Fetter Schrier Hoblitzell

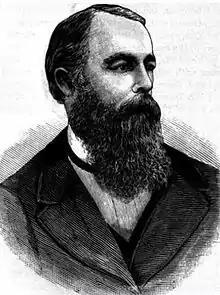
Hoblitzell, c. 1882

Fetter Schrier Hoblitzell (October 7, 1838 – May 2, 1900) was an American politician and Congressman from Maryland.